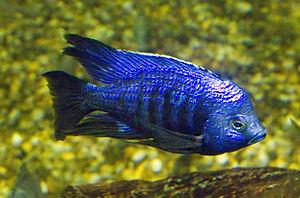
Copadichromis azureus est une espèce de poisson d'eau douce de la famille des cichlidae endémique du lac Malawi en Afrique. Ce cichlidé fait partie des communément appelé Haplo.
Copadichromis est un genre de poissons de la famille des Cichlidae. Toutes sont endémiques du lac Malawi.